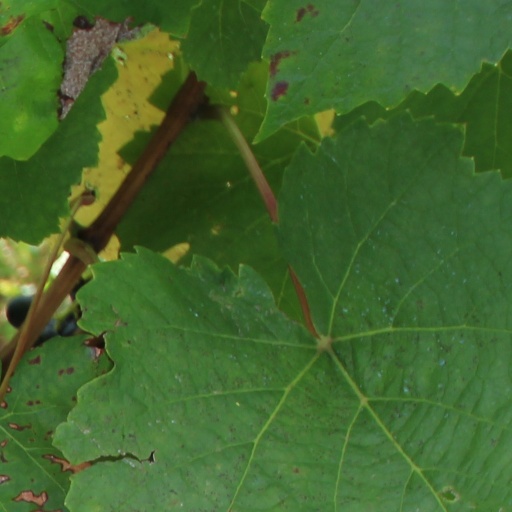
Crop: grape